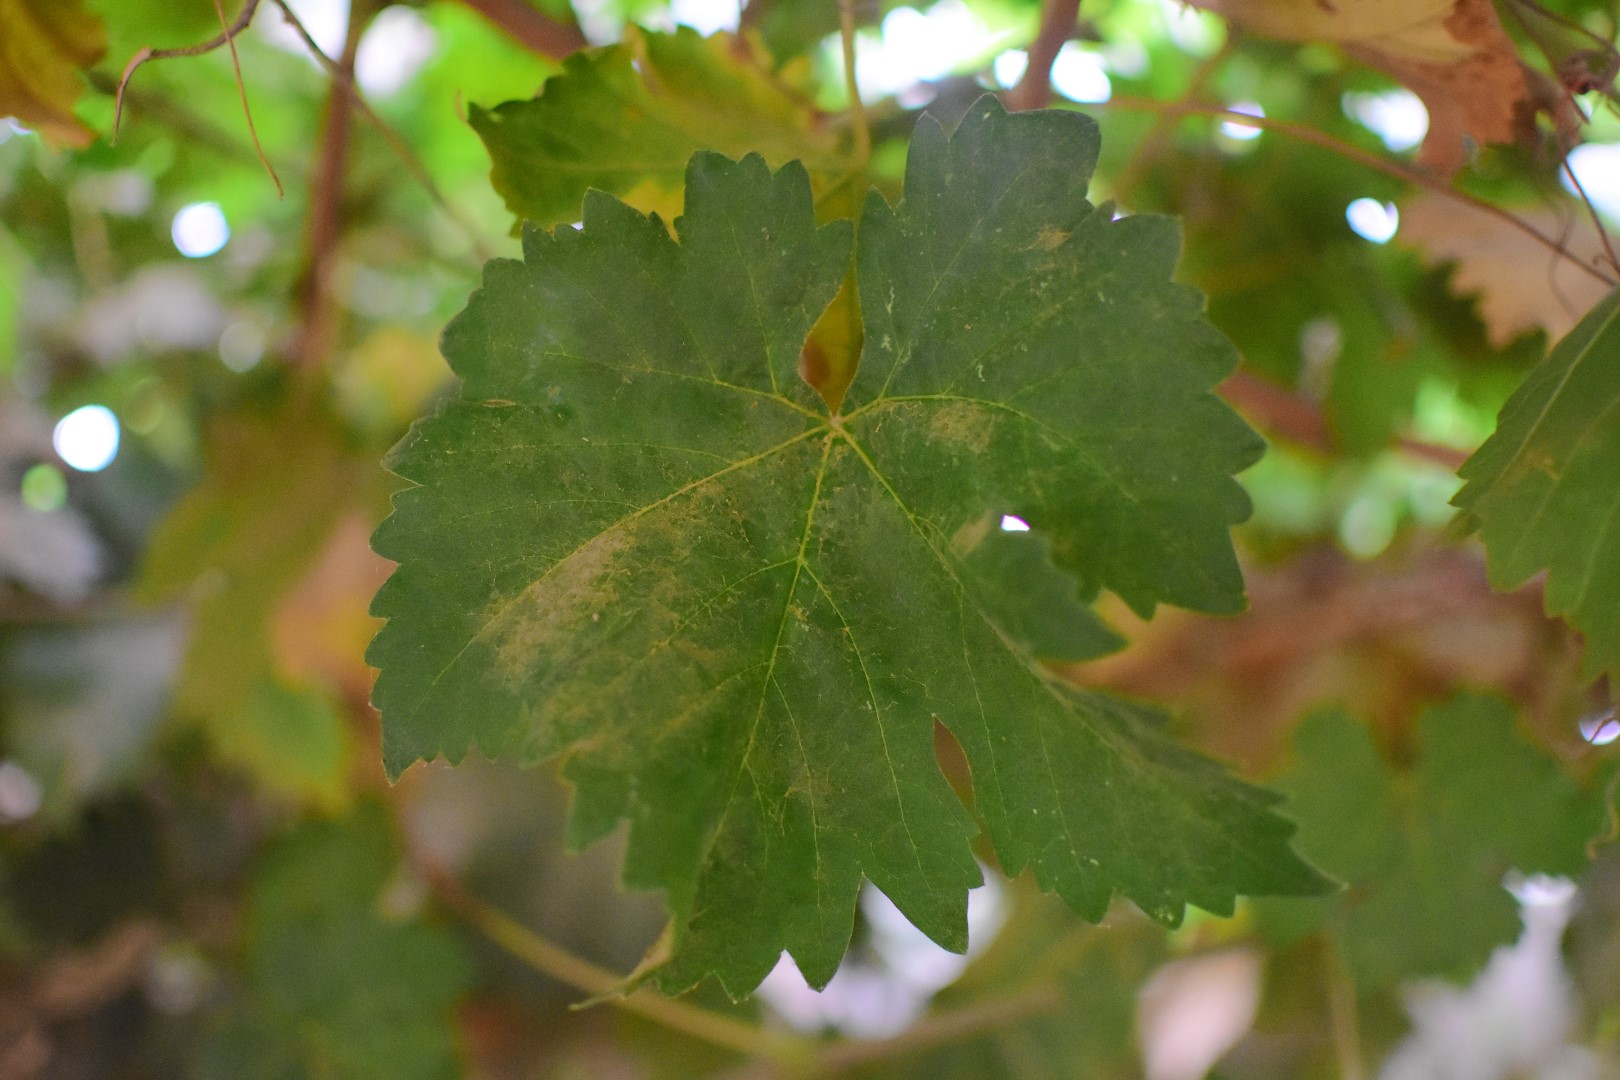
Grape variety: Aswud Balad